Marsha Blackburn

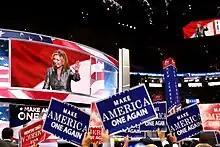
Blackburn speaking at the Republican National Convention in 2016

On August 1, 2024, Blackburn and Democratic state representative Gloria Johnson won their respective party nominations. This was the first all-woman general election for a Tennessee Senate seat.